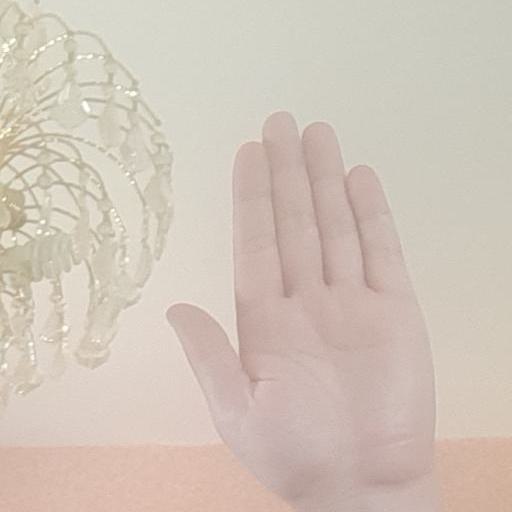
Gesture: stop